Pähkinärinne

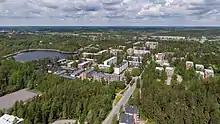
Old part of Pähkinärinne from air.

Pähkinärinne ("Hasselbacken" in Swedish) is a suburb in Western Vantaa, in Finland. It lies roughly between a pond named Lammaslampi and Vihdintie, former Helsinki-Pori main road. It lies near the border between Vantaa and both Helsinki and Espoo.There are basic services, for example, a comprehensive school for students from 1st to 6th forms, in Pähkinärinne. Pähkinärinne neighbours Hämeenvaara, Hämeenkylä, Linnainen, Rajatorppa and Varisto.